Robert D. Ray

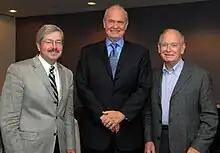
Ray (right) poses for a photograph in 2007 with fellow former Iowa governor Terry Branstad (left) and then-presidential candidate Fred Thompson (center)

He was elected in the 1968 Iowa gubernatorial election and became the Governor of Iowa in 1969. During Ray's time in office, the Iowa Constitution was modified, increasing the governor's term of office from two years to four years. Ray served as chair of the National Governors Association from 1975 to 1976. He also served as chairman of the Republican Governors Association, the Midwestern Governors Association, the Education Commission of the States and was the president of the Council of State Governments. He would be re-elected in 1970, 1972, 1974, 1978.